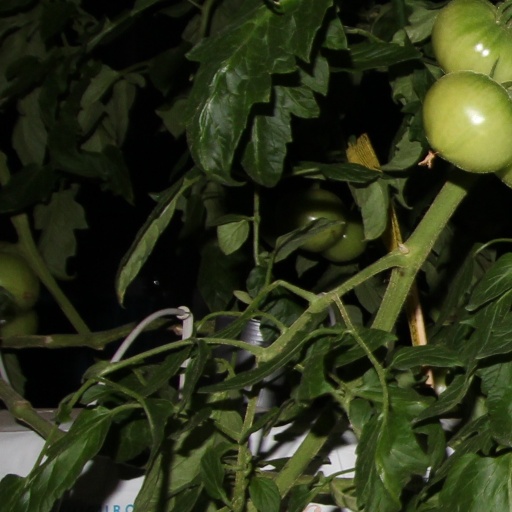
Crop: tomato